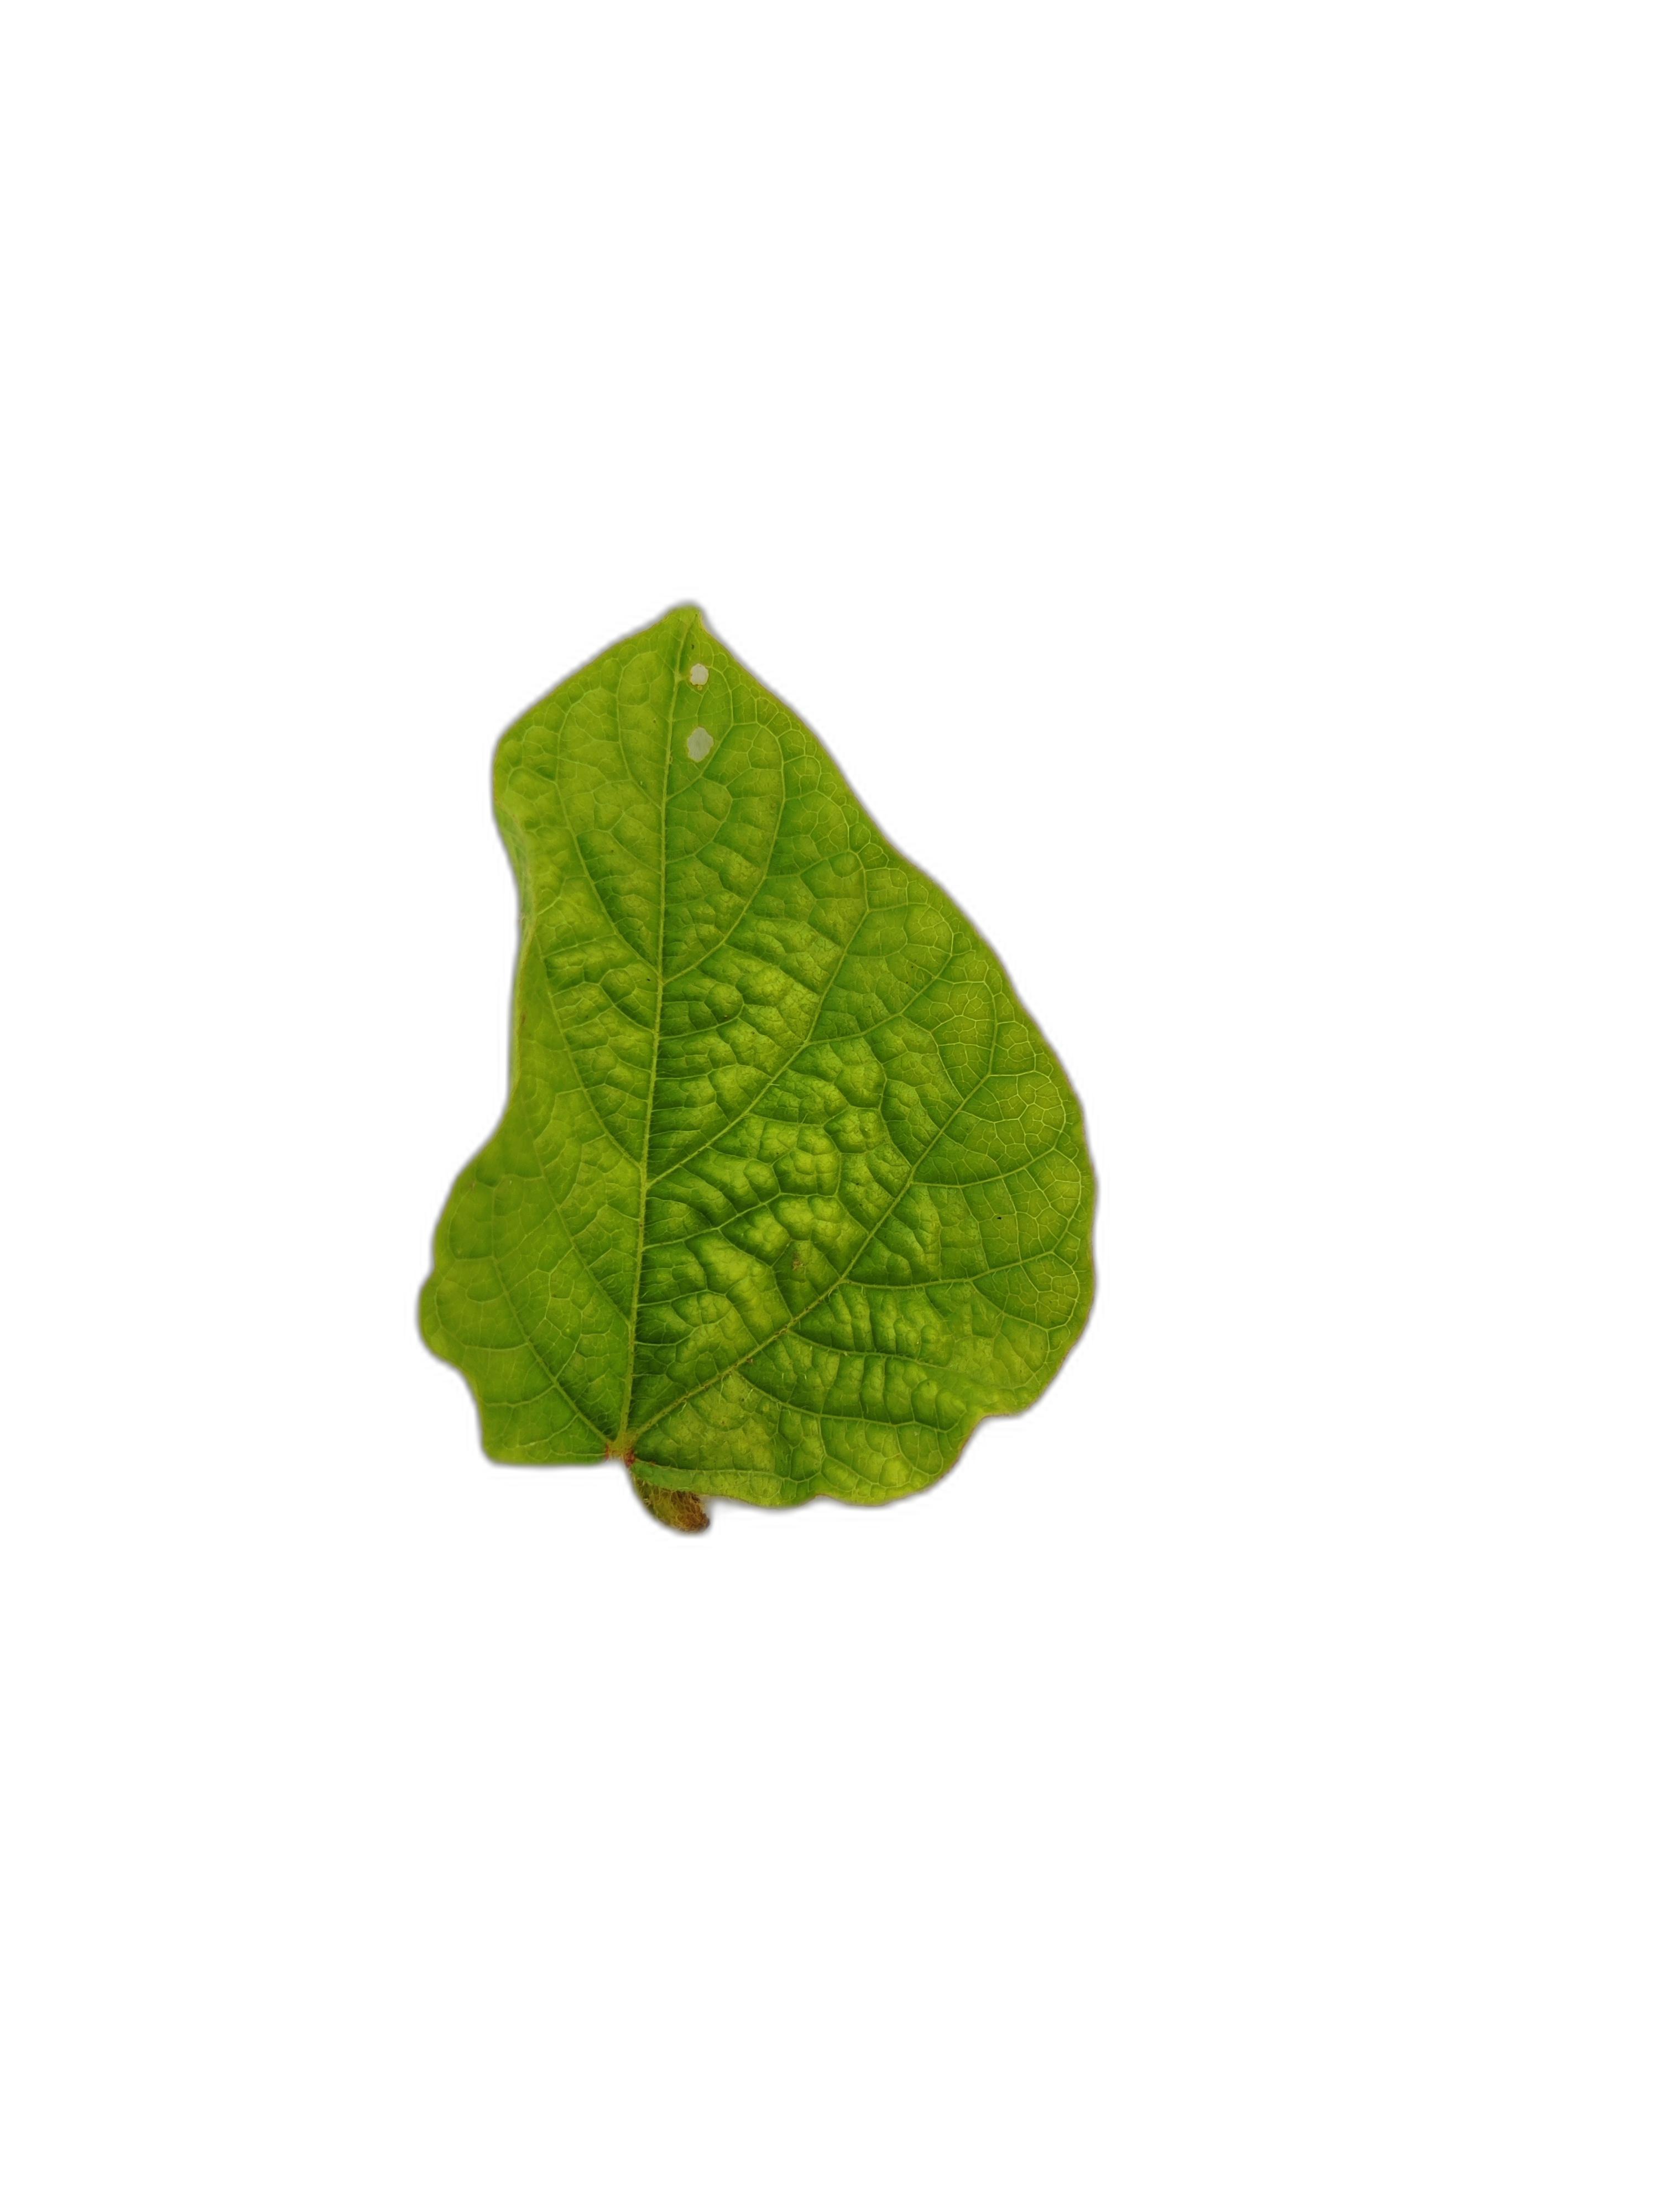
Label: Leaf Crinkle